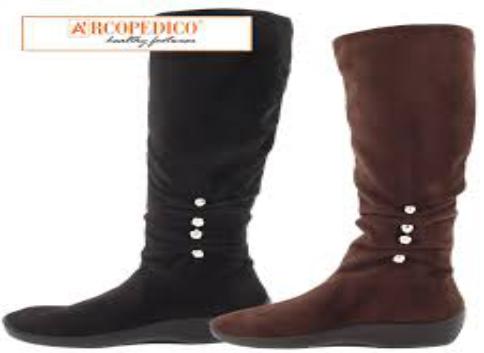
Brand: Arcopedico
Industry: Clothes